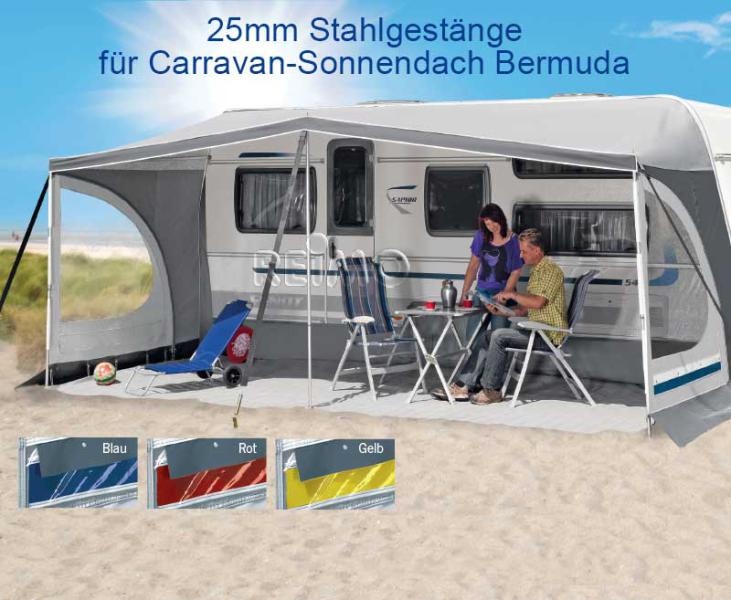
Telaio in acciaio da 25 mm per il tettuccio apribile Herzog Bermuda 934861
misura 4 - circonferenza: 791-830cm Telaio per tende da sole Bermuda, Art.-No.934851. Con i pali è possibile estendere la tenda da sole fino ad una tenda da sole completa. Opzione: Parete anteriore Articolo-No. 934741 code:934861
Brand: HERZO
Category: Home & Garden > Lawn & Garden > Outdoor Living > Outdoor Structures > Canopy & Gazebo Accessories > Canopy Poles